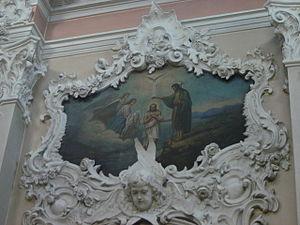
54° 40′ 31,97″ N, 25° 17′ 27,1″ E